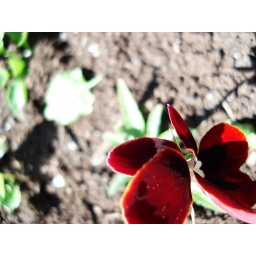
a little red flower growing happily in its little corner of the pot